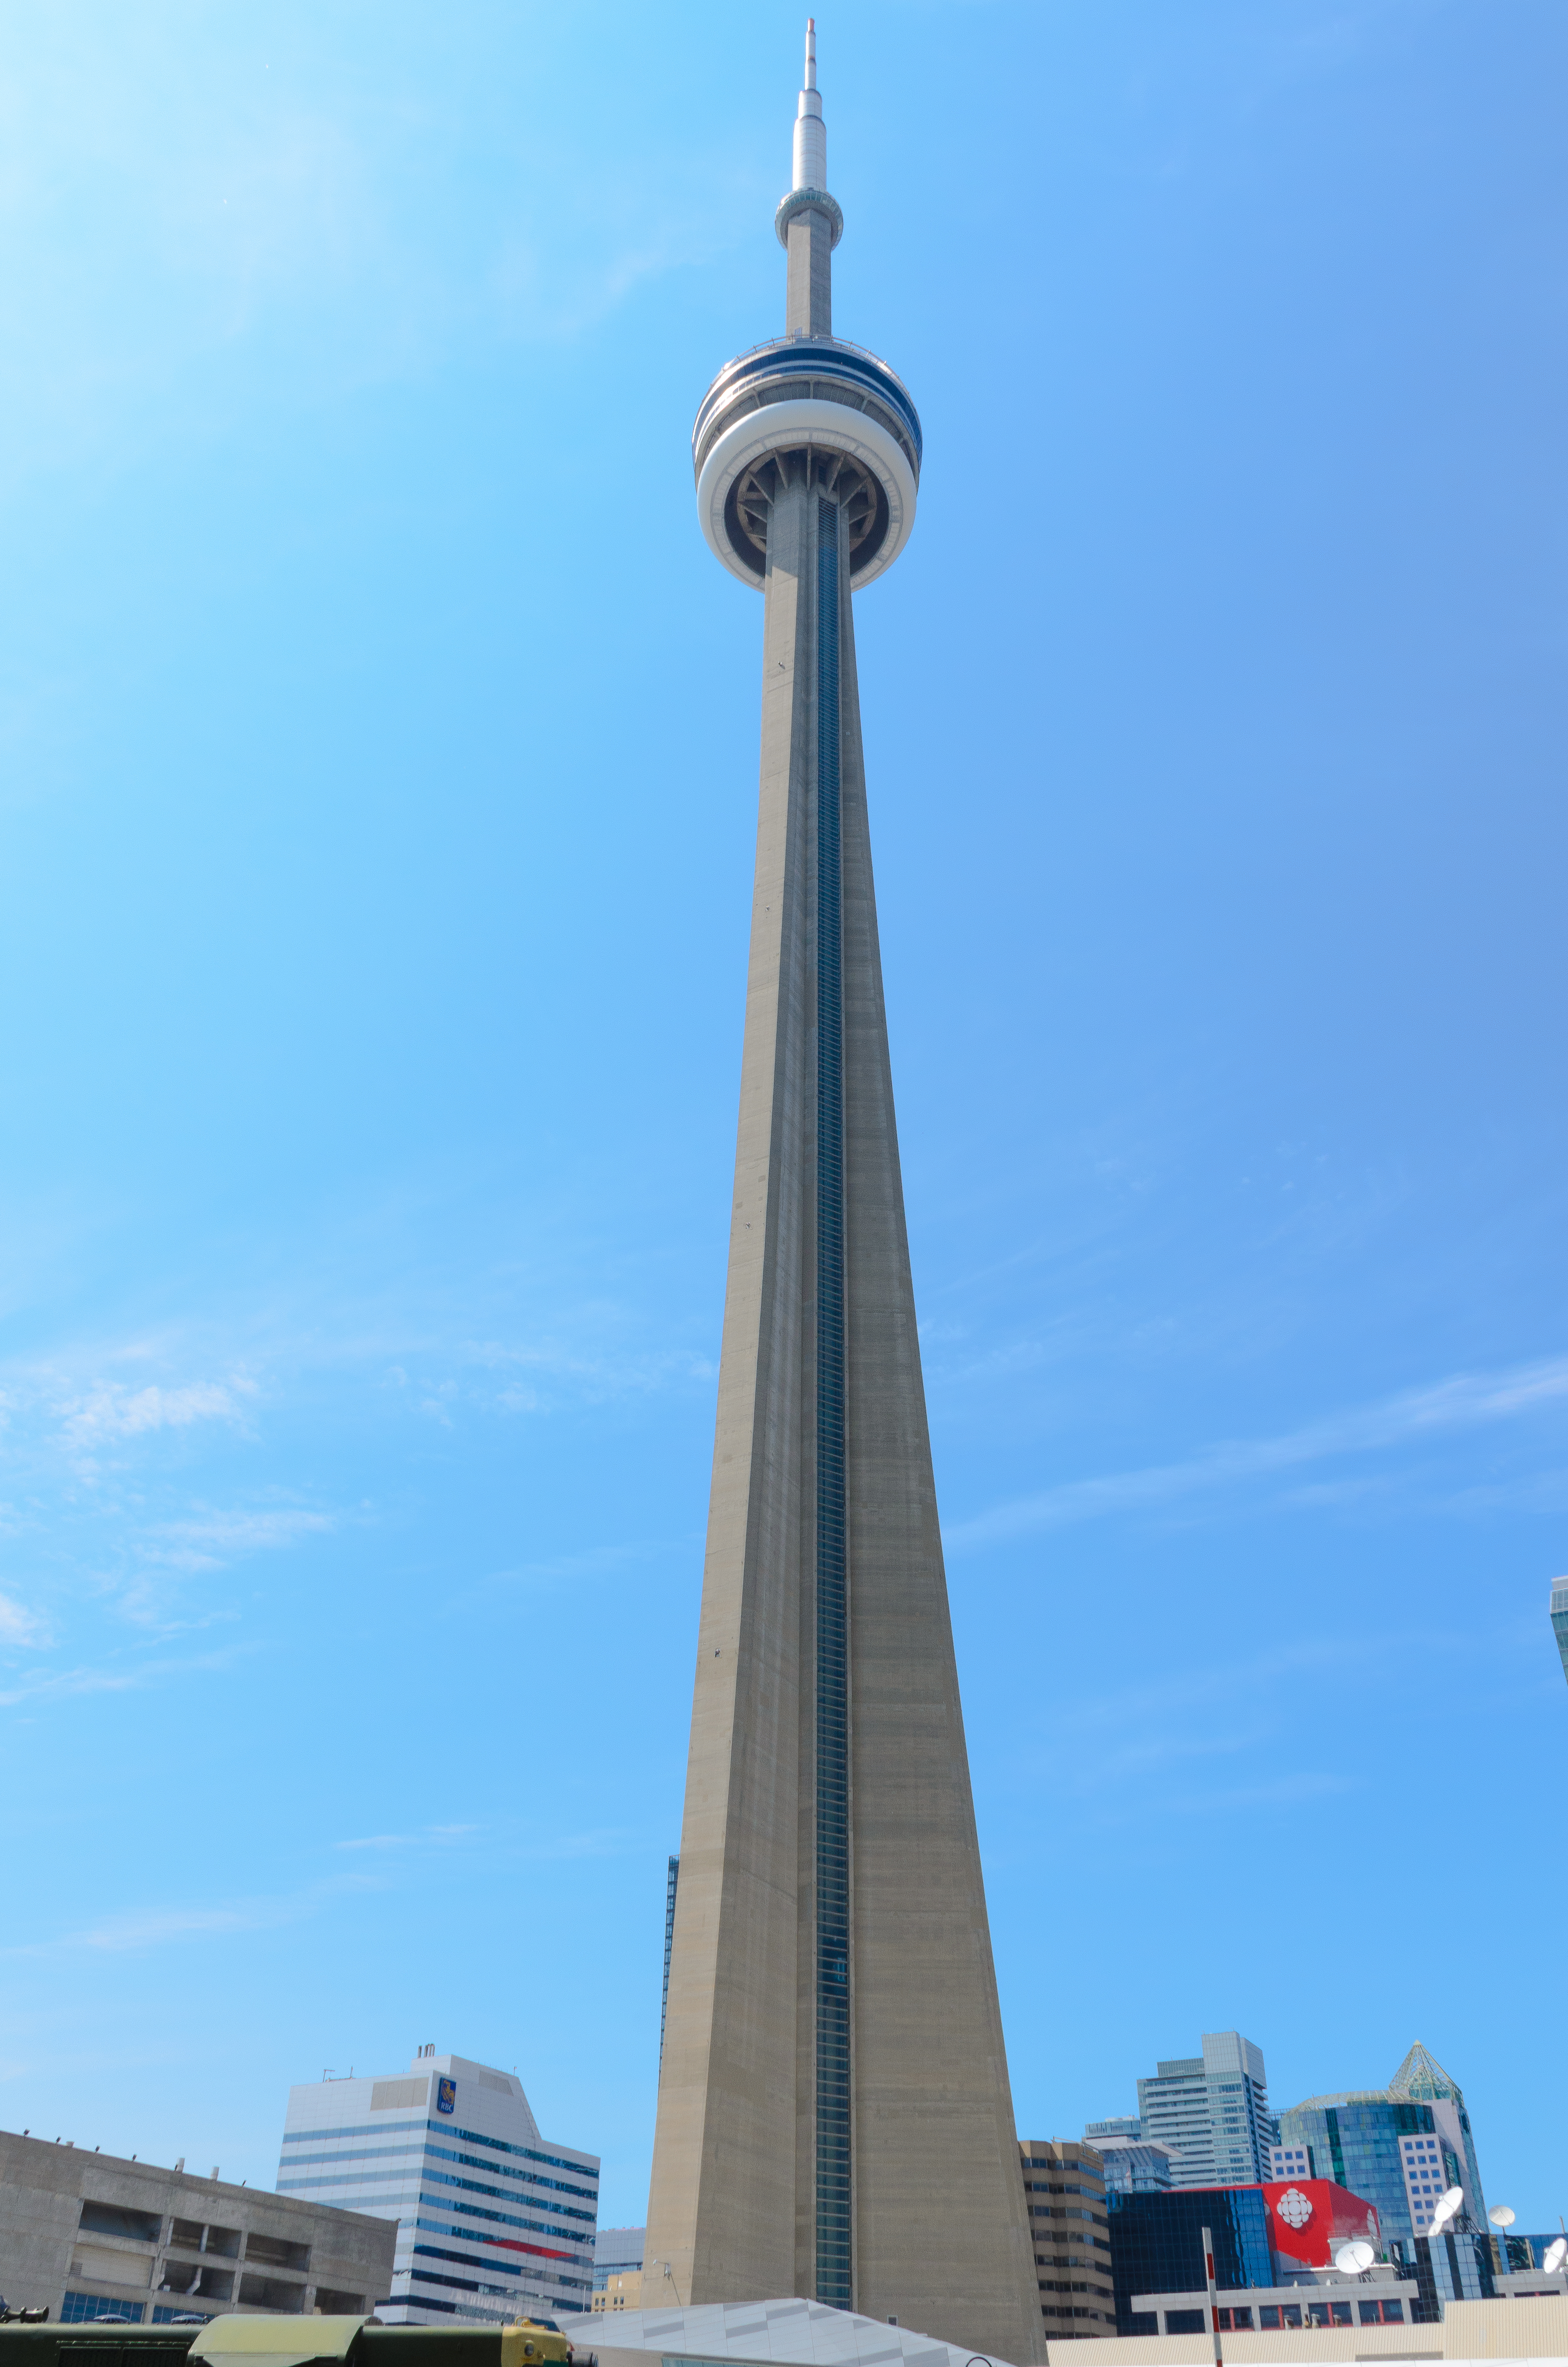
architecture, sky, building, skyscraper, monument, tower, mast, landmark, cn tower, blue sky, spire, steeple, obelisk, toronto, control tower